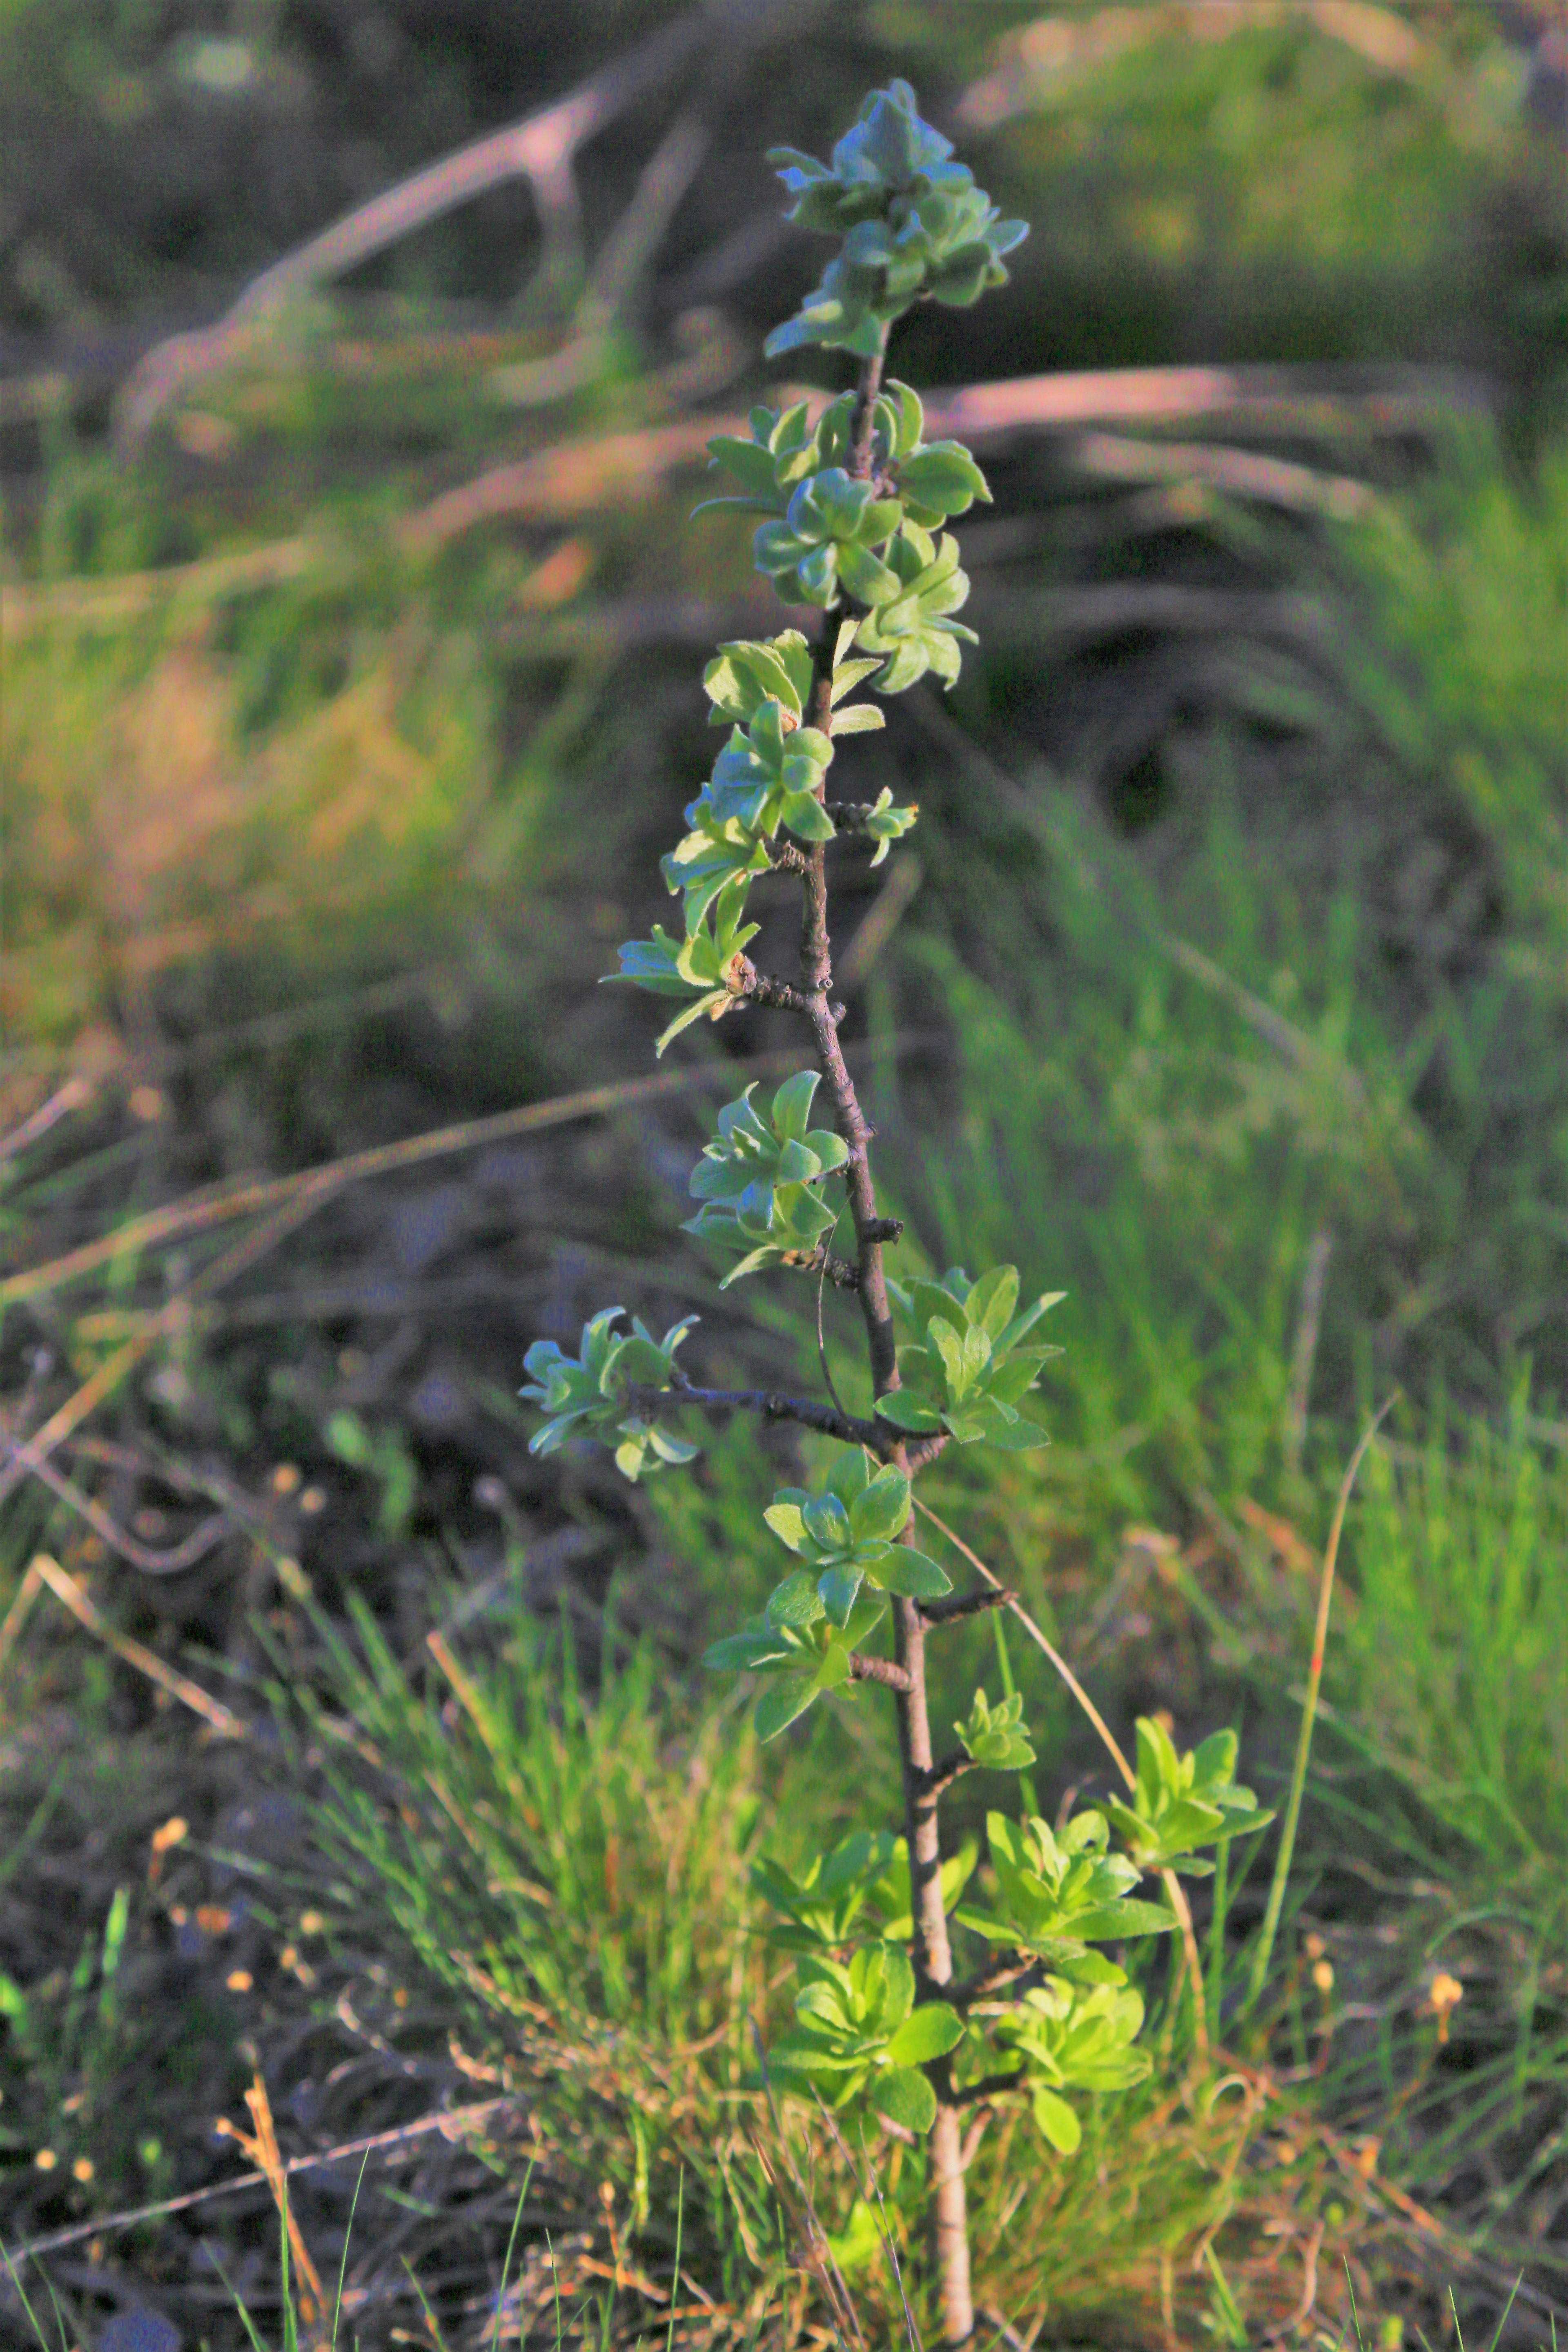
flower, spring, nature, tree, branch, bud, color, white, plant, flowering plant, terrestrial plant, annual plant, subshrub, American larch, plant stem, wildflower, figwort, perennial plant